James Snyder (actor)

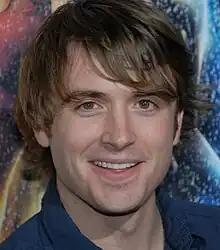
James Snyder at a film premiere

James Randall Snyder (born February 7, 1981) is an American actor and singer. He graduated from Christian Brothers High School in Sacramento, California and received his Bachelor of Fine Arts from the USC School of Dramatic Arts in Los Angeles, where he was a member of the SoCal VoCals, USC's premiere a cappella group.